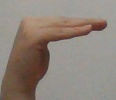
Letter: haa